Scott Kelly (astronaut)

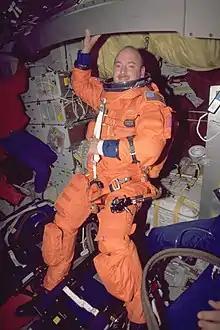
Kelly on STS-103 in a partial-pressure suit for reentry and landing (1999)

In 1995, Kelly and his brother applied to NASA to become astronauts. He and Mark were selected to become astronaut candidates in April 1996; the first relatives to be selected in NASA history. In July 1996, Kelly moved to Houston, and began training in Astronaut Group 16 at the Johnson Space Center. On completion of training, he was assigned to work on the caution and warning system on board the International Space Station.